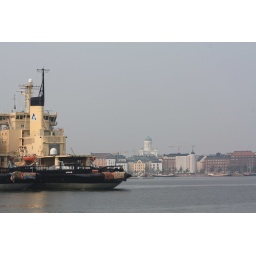
they use these huge ships to break ice in the water around finland